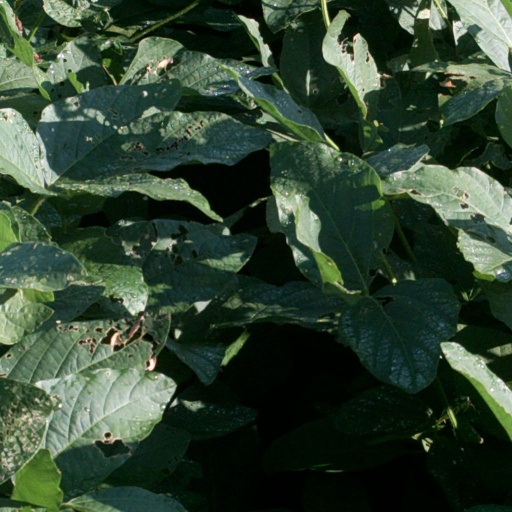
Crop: soybean